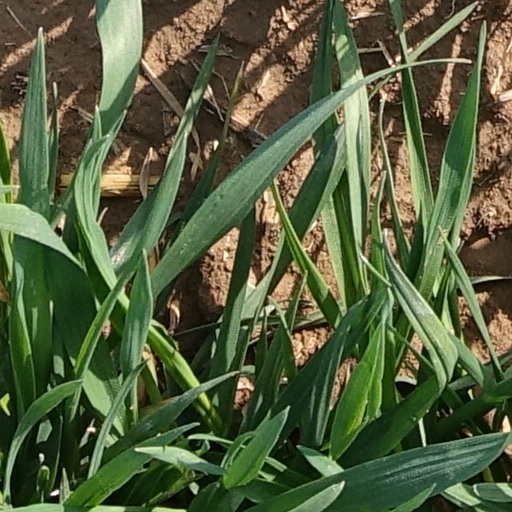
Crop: wheat